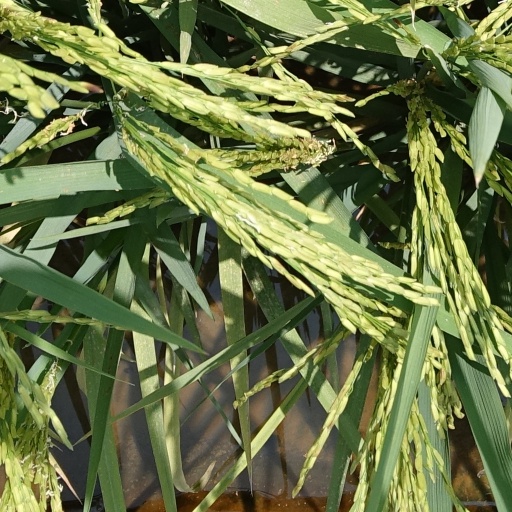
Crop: rice